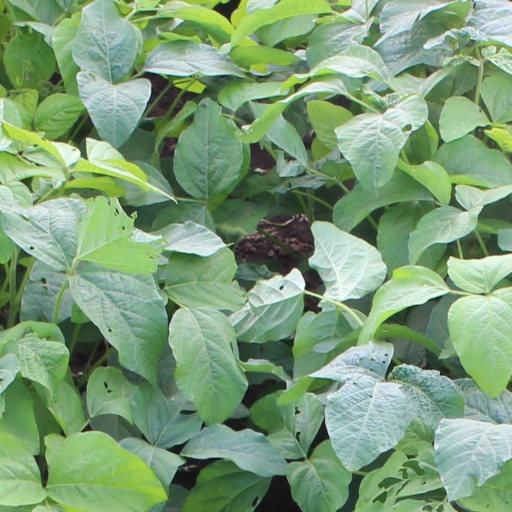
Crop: soybean